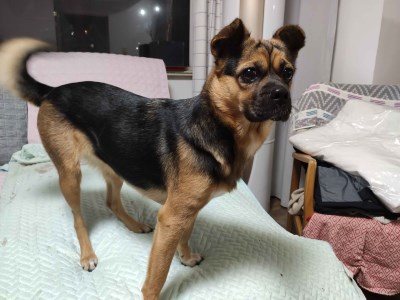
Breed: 3336-n000121-chinese_rural_dog